Jules Bianchi

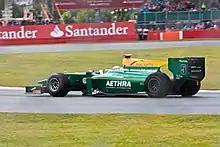
Bianchi driving for Lotus ART during the Silverstone round of the 2011 GP2 season

Bianchi remained with ART for 2011, and was partnered by 2010 GP3 Series champion Esteban Gutiérrez. He starred in the first two rounds of the 2011 GP2 Asia Series, holding off Romain Grosjean for victory in the feature race and gaining fourth in the sprint race, but he was later penalised. He finished runner-up to Grosjean in the drivers' championship. In the main series, Bianchi finished third in the championship, behind Grosjean and Luca Filippi.